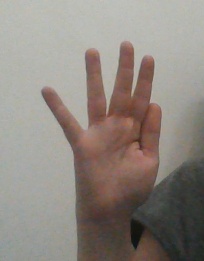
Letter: sheen